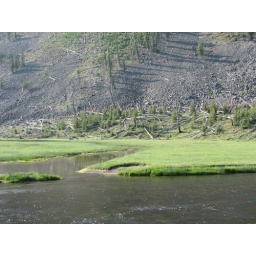
These female elk were resting in grass across the river